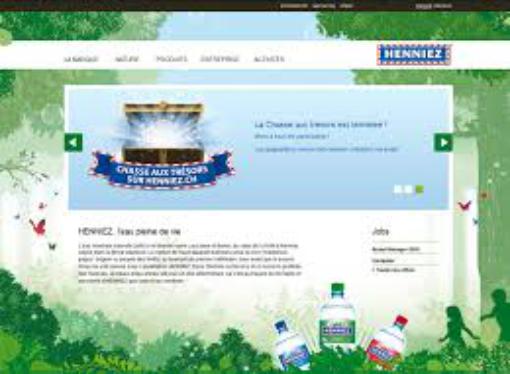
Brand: Henniez
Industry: Food